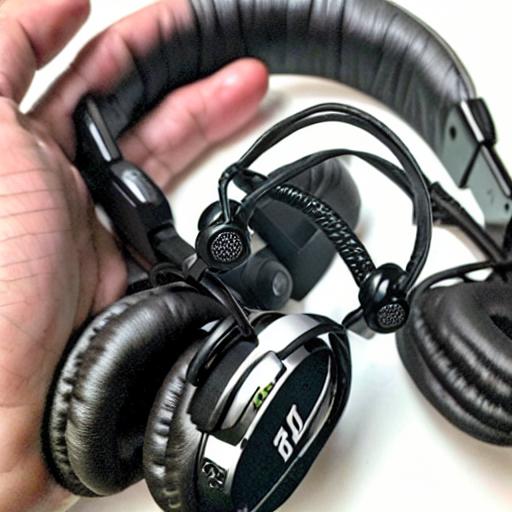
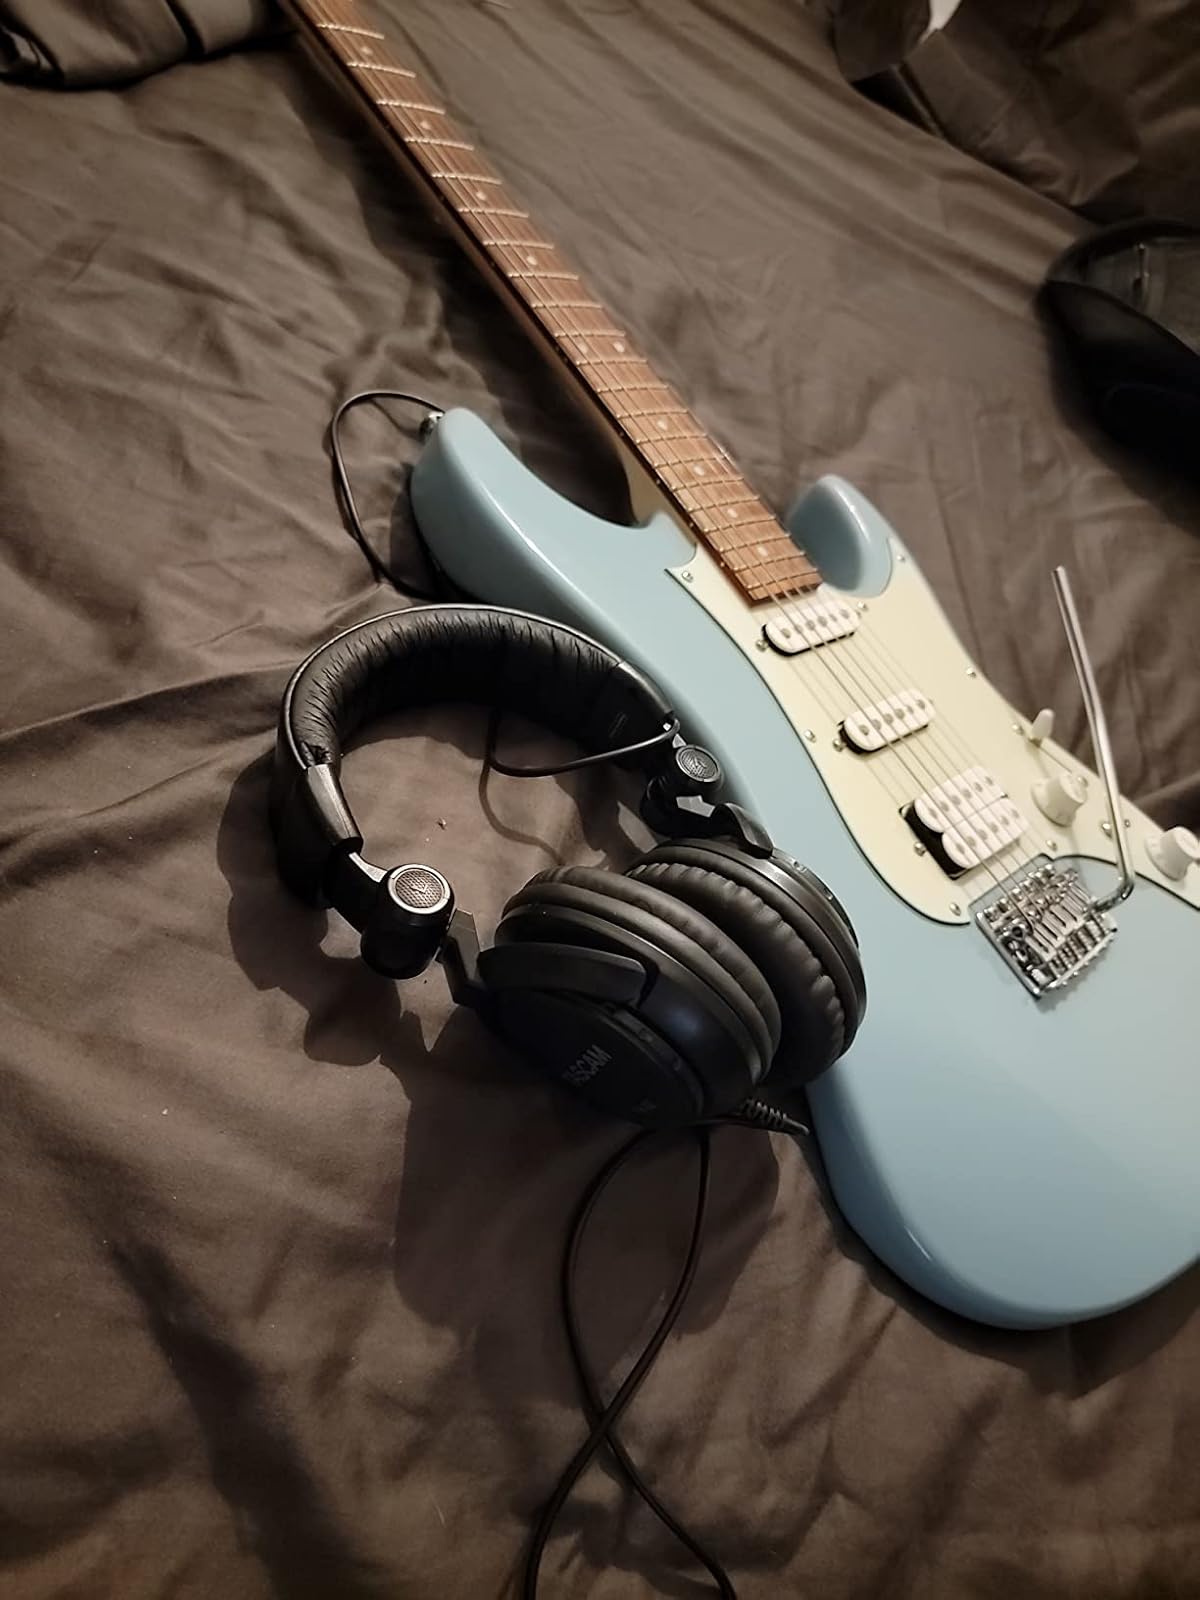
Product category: headphones
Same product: no